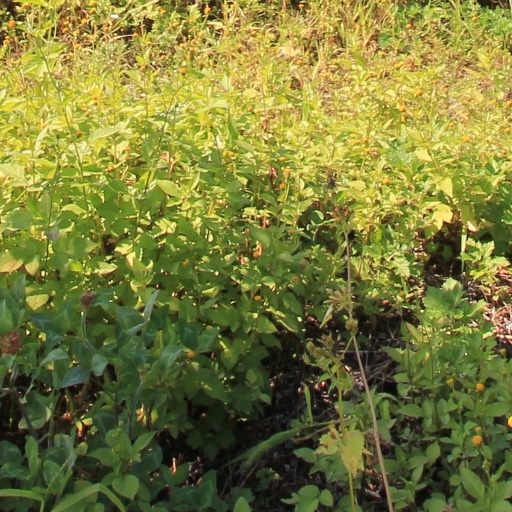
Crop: grape